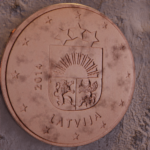
Coin value: 5cents
Country: lv
Edition: standard